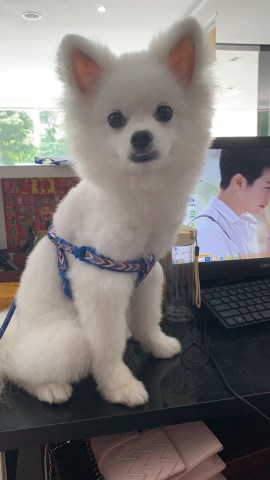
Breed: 1936-n000005-Pomeranian